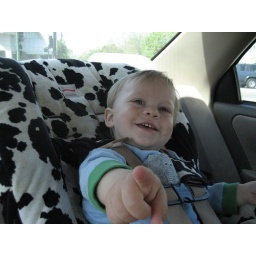
Arlo in car seat